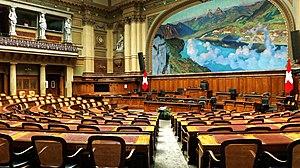
Photographies de la visite des participants au WikiAlpenforum (WAF) le 2 juin 2018 au Palais fédéral à Berne
La jurisprudence Schubert est un mécanisme du droit suisse relatif à l’application du droit interne violant le droit international. Elle découle de l’arrêt Schubert rendu par le Tribunal fédéral en 1973, et consacre la primauté du droit interne sur le droit international si le législateur a intentionnellement choisi d'y déroger.